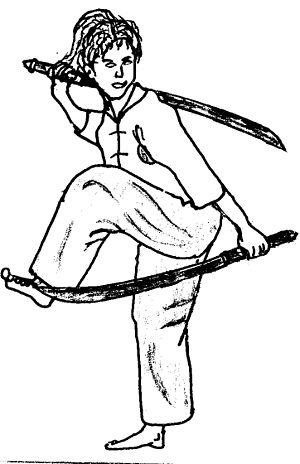
Le banshay ou système de combat avec armes, partie majeure des arts martiaux birmans au même titre que le bando, qui rassemble les pratiques à mains nues. Nous trouvons différents styles et pratiques ethniques, comme le dha kachin, le dhot chin ou le dhot môns. Il existe une grande variété d’armes blanches, dague et sabres de différentes formes et longueur, également des bâtons de différentes longueurs, la canne, ainsi que des lances et des fléaux.
Les arts martiaux birmans sont surnommés Thaing.